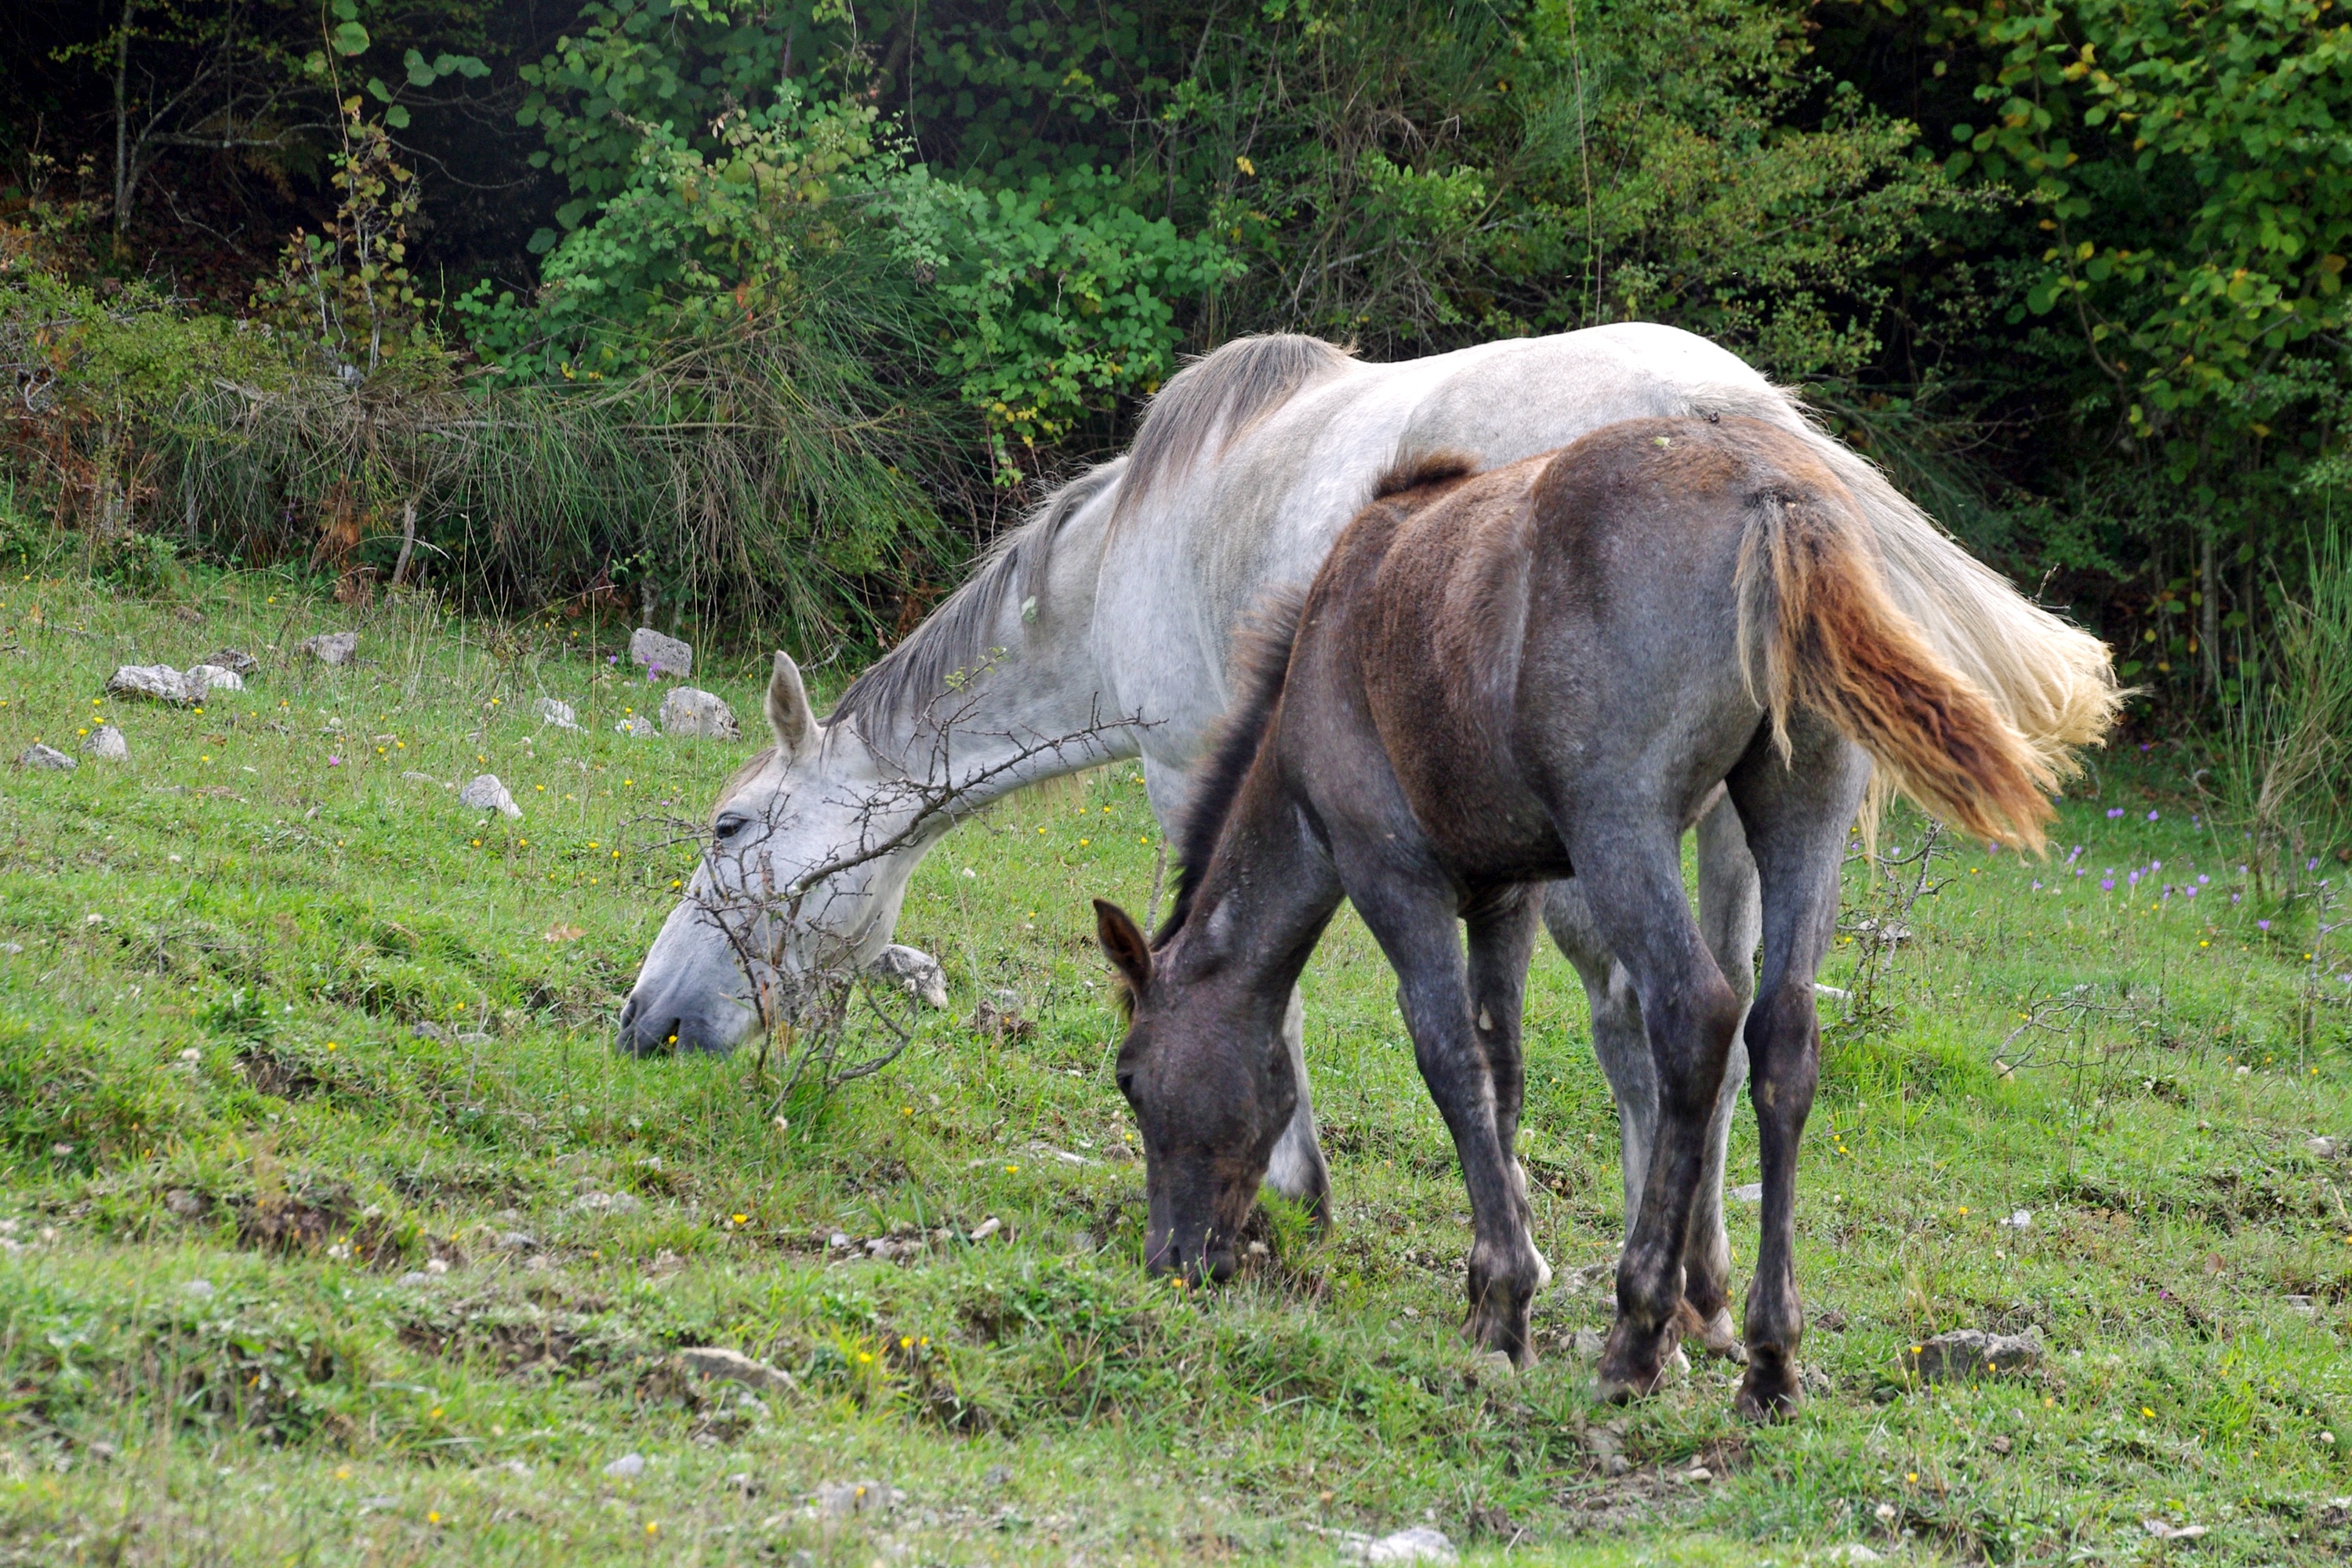
meadow, animal, wildlife, herd, pasture, grazing, horse, mammal, stallion, fauna, prato, horses, animals, mare, foal, national park of abruzzo, the abruzzo national park, pack animal, horse like mammal, mustang horse